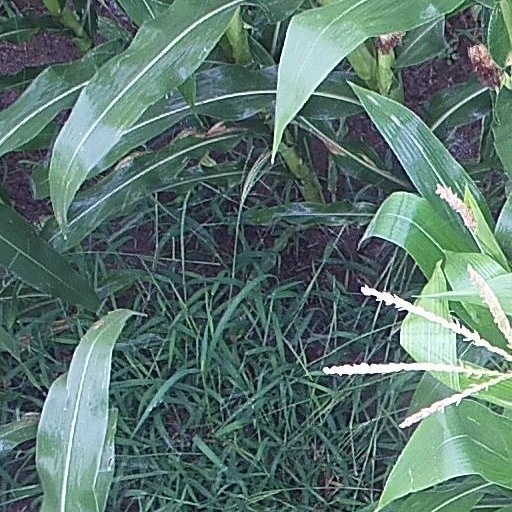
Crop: maize; corn